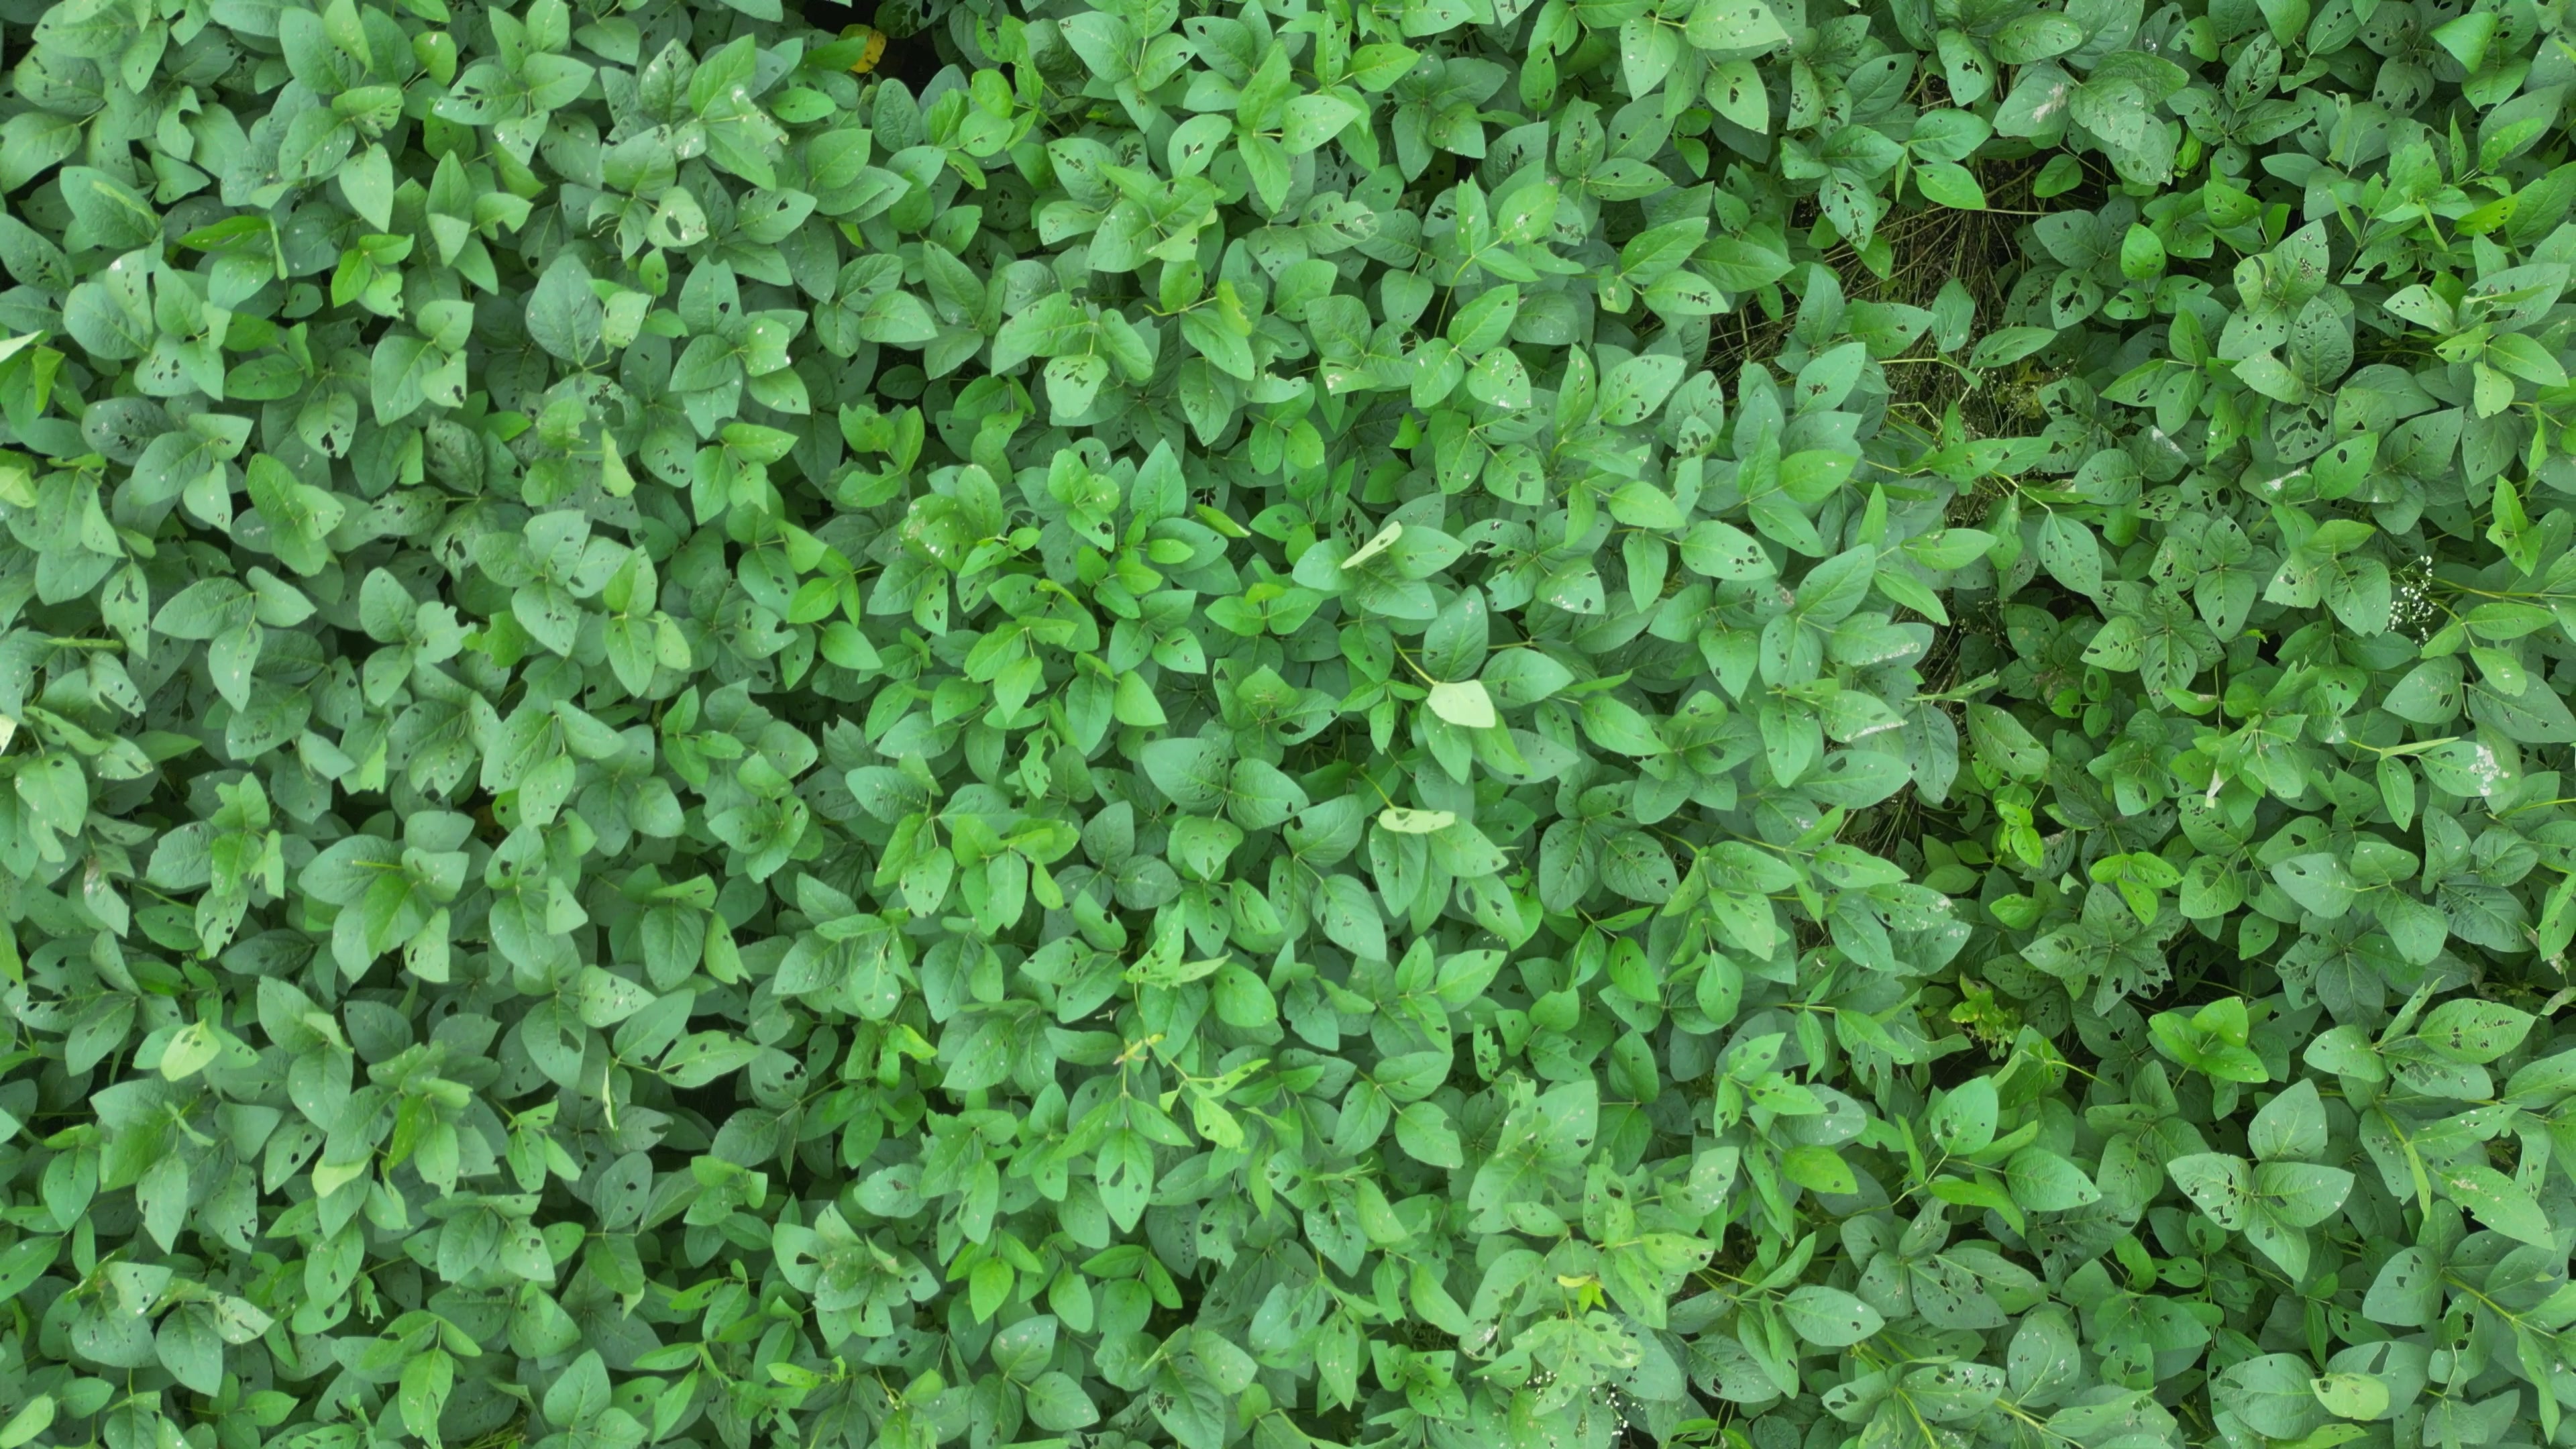
Label: Semilooper_Pest